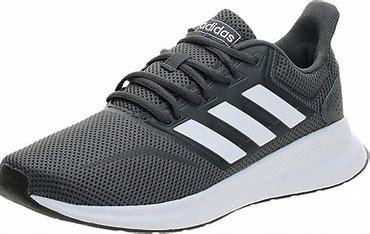
Brand: Adidas
Model: Runfalcon